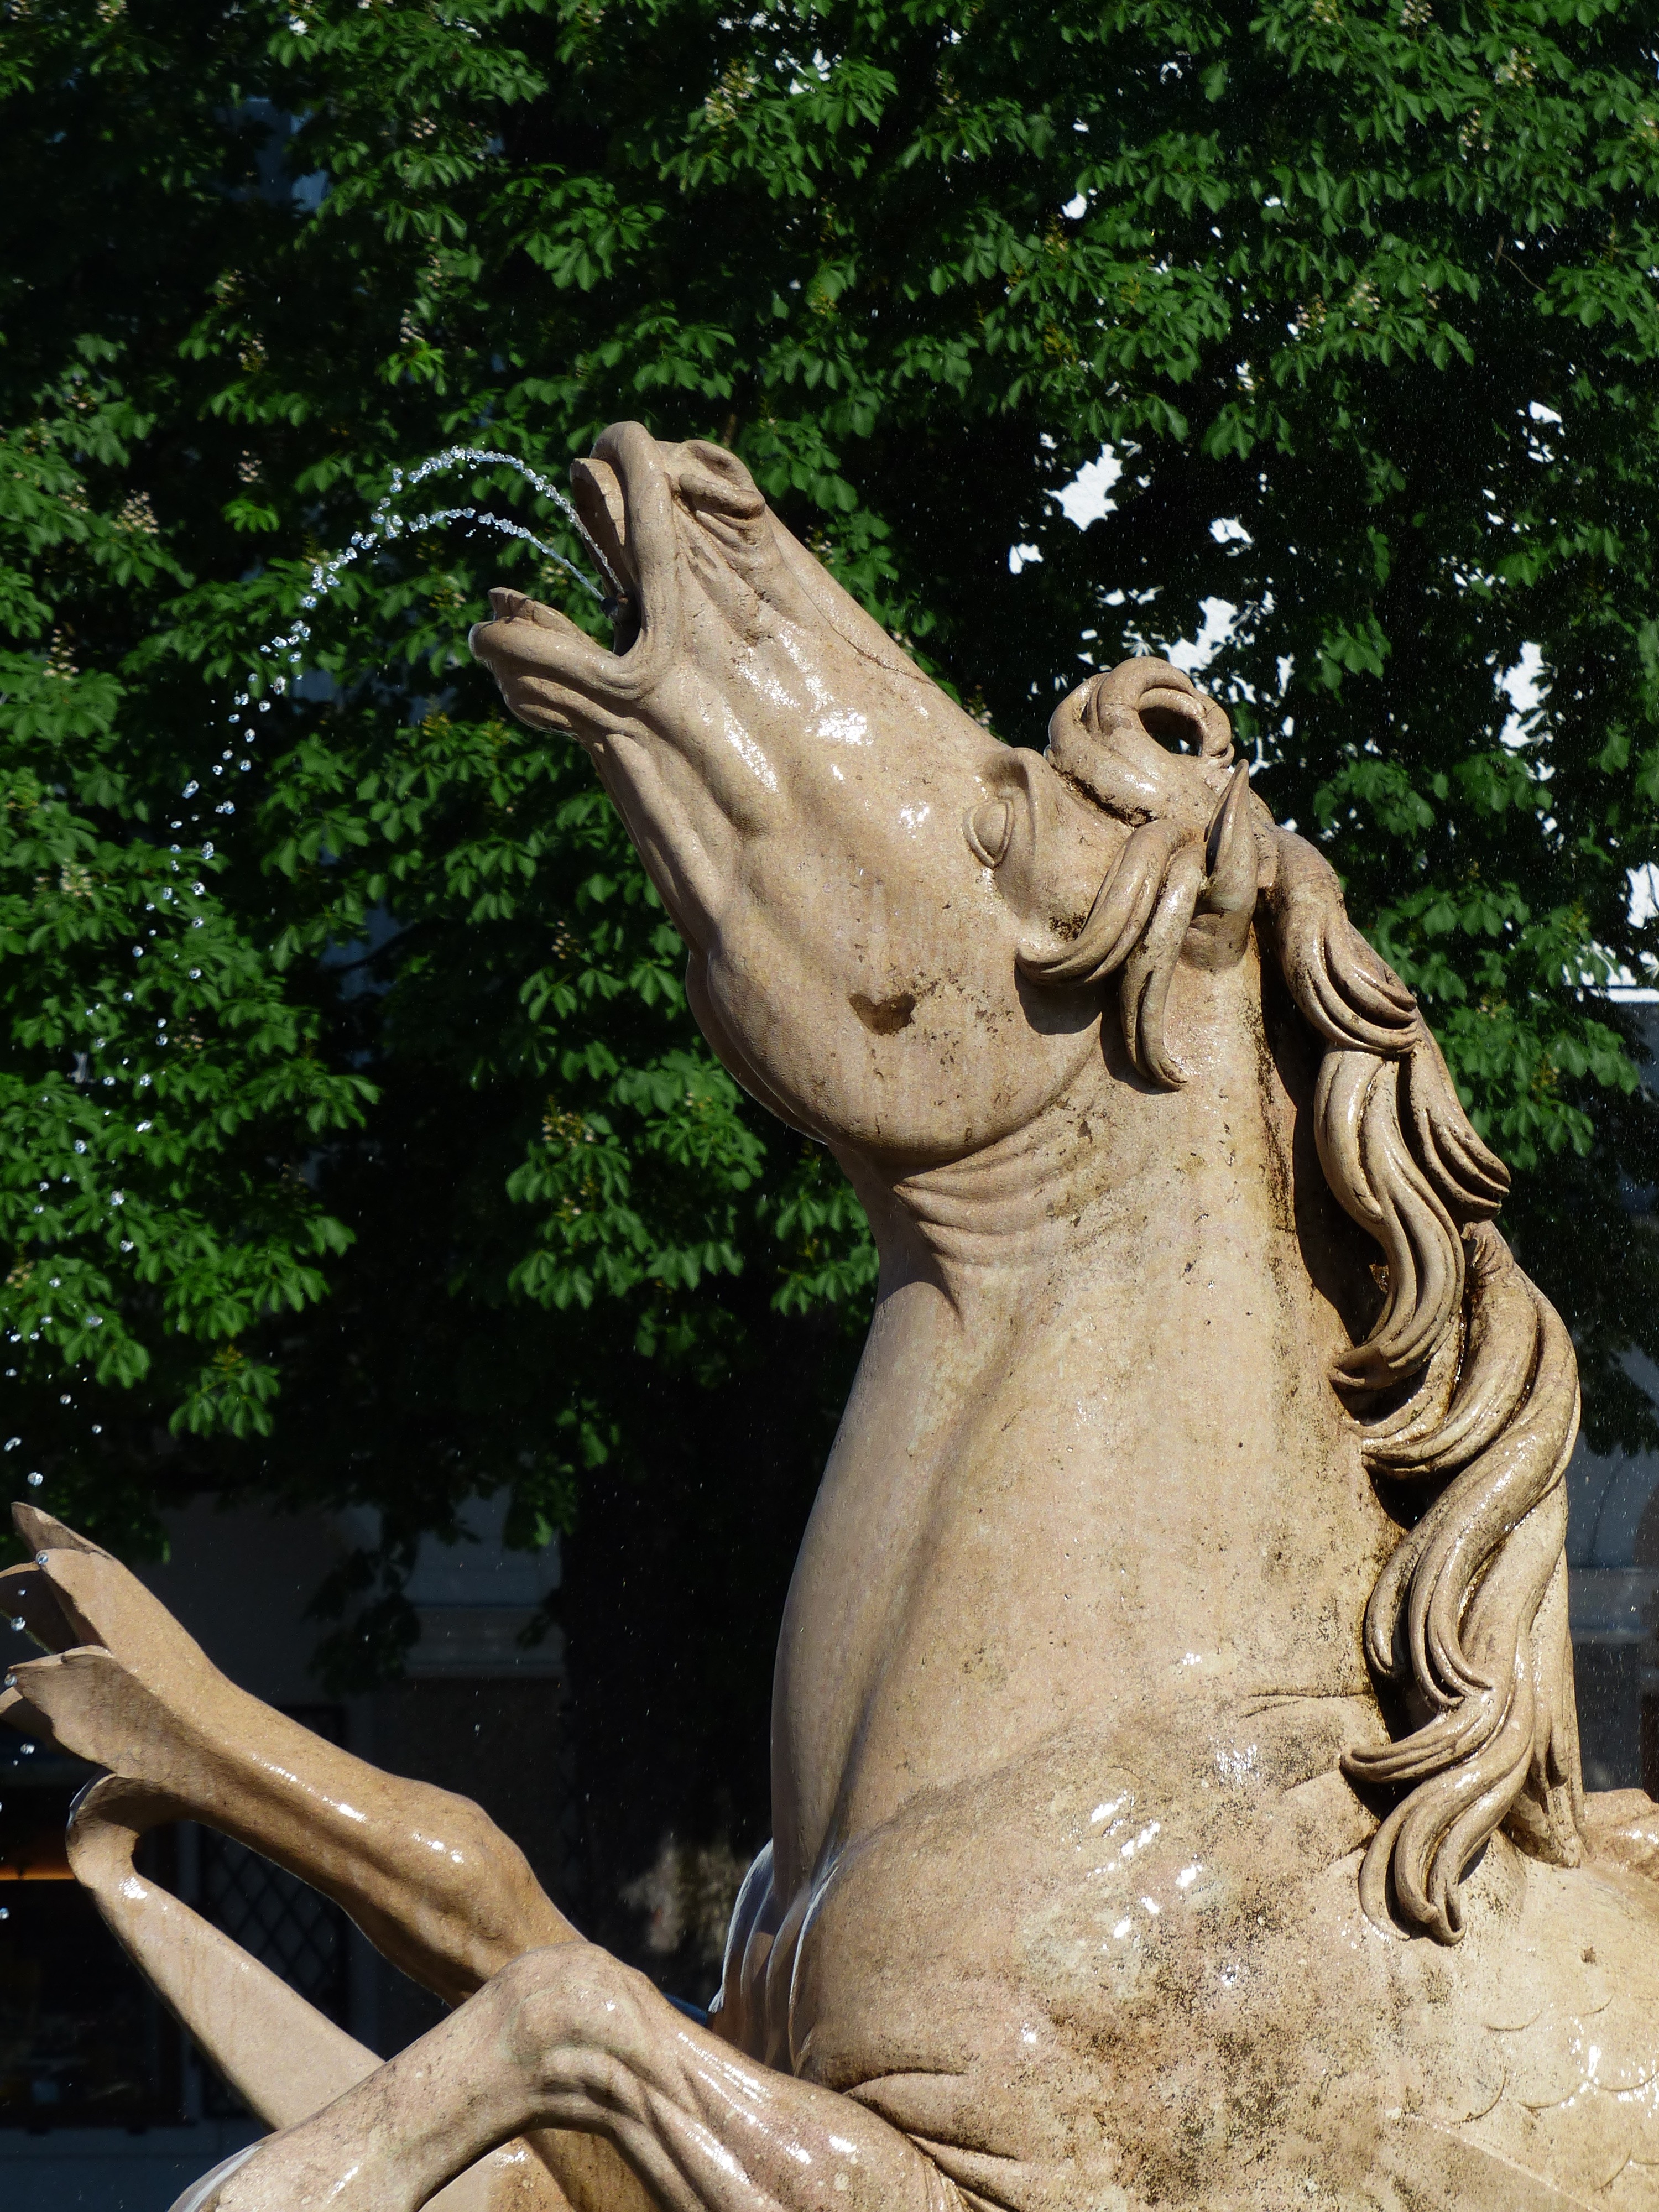
tree, water, plant, wood, monument, bear, statue, horse, botany, weight, austria, sculpture, art, last, figure, temple, fountain, carving, water feature, salzburg, wells, mythology, stone figure, ross, stone carving, water jet, woody plant, residence fountain, residenzplatz, tommaso di garona running, meerross, guidobald graf